Describe the emotion expressed in this image:  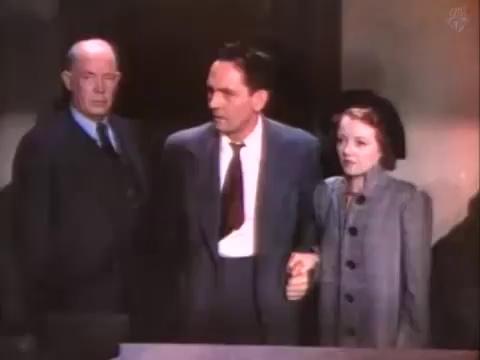
This person displays Fear, valence and arousal with high intensity.